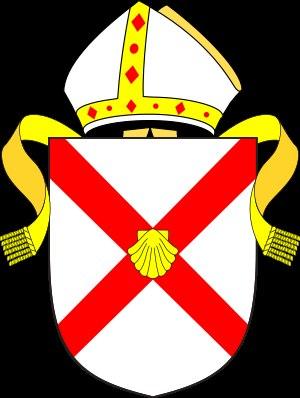
Le diocèse de Rochester est un diocèse anglican de la province de Cantorbéry. Il s'étend sur l'ouest du Kent ainsi que sur les borough londoniens de Bexley et de Bromley. Son siège est la cathédrale de Rochester.
L'évêque de Rochester est à la tête du diocèse anglican de Rochester, dans la province de Cantorbéry. Le diocèse couvre l'ouest du comté de Kent. Le siège épiscopal est dans la ville de Rochester, à la cathédrale fondée en 604. À la fin du XVIIᵉ siècle et pendant le XVIIIᵉ siècle, il était courant que l'évêque de Rochester soit également nommé doyen de l'abbaye de Westminster.